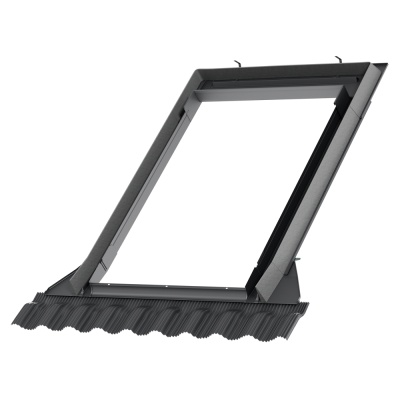
VELUX Profiilikaton asennussarja
PLEASE DO NOT MODIFY! IT IS A SERVICE PRODUCT AUTO-GENERATED BY MAGEWORX APO PRODUCT OPTIONS APP.
Brand: VELUX
Category: Services > Building & Construction Services > Specialized Construction Services > Roofing & Guttering